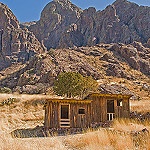
Label: mountain